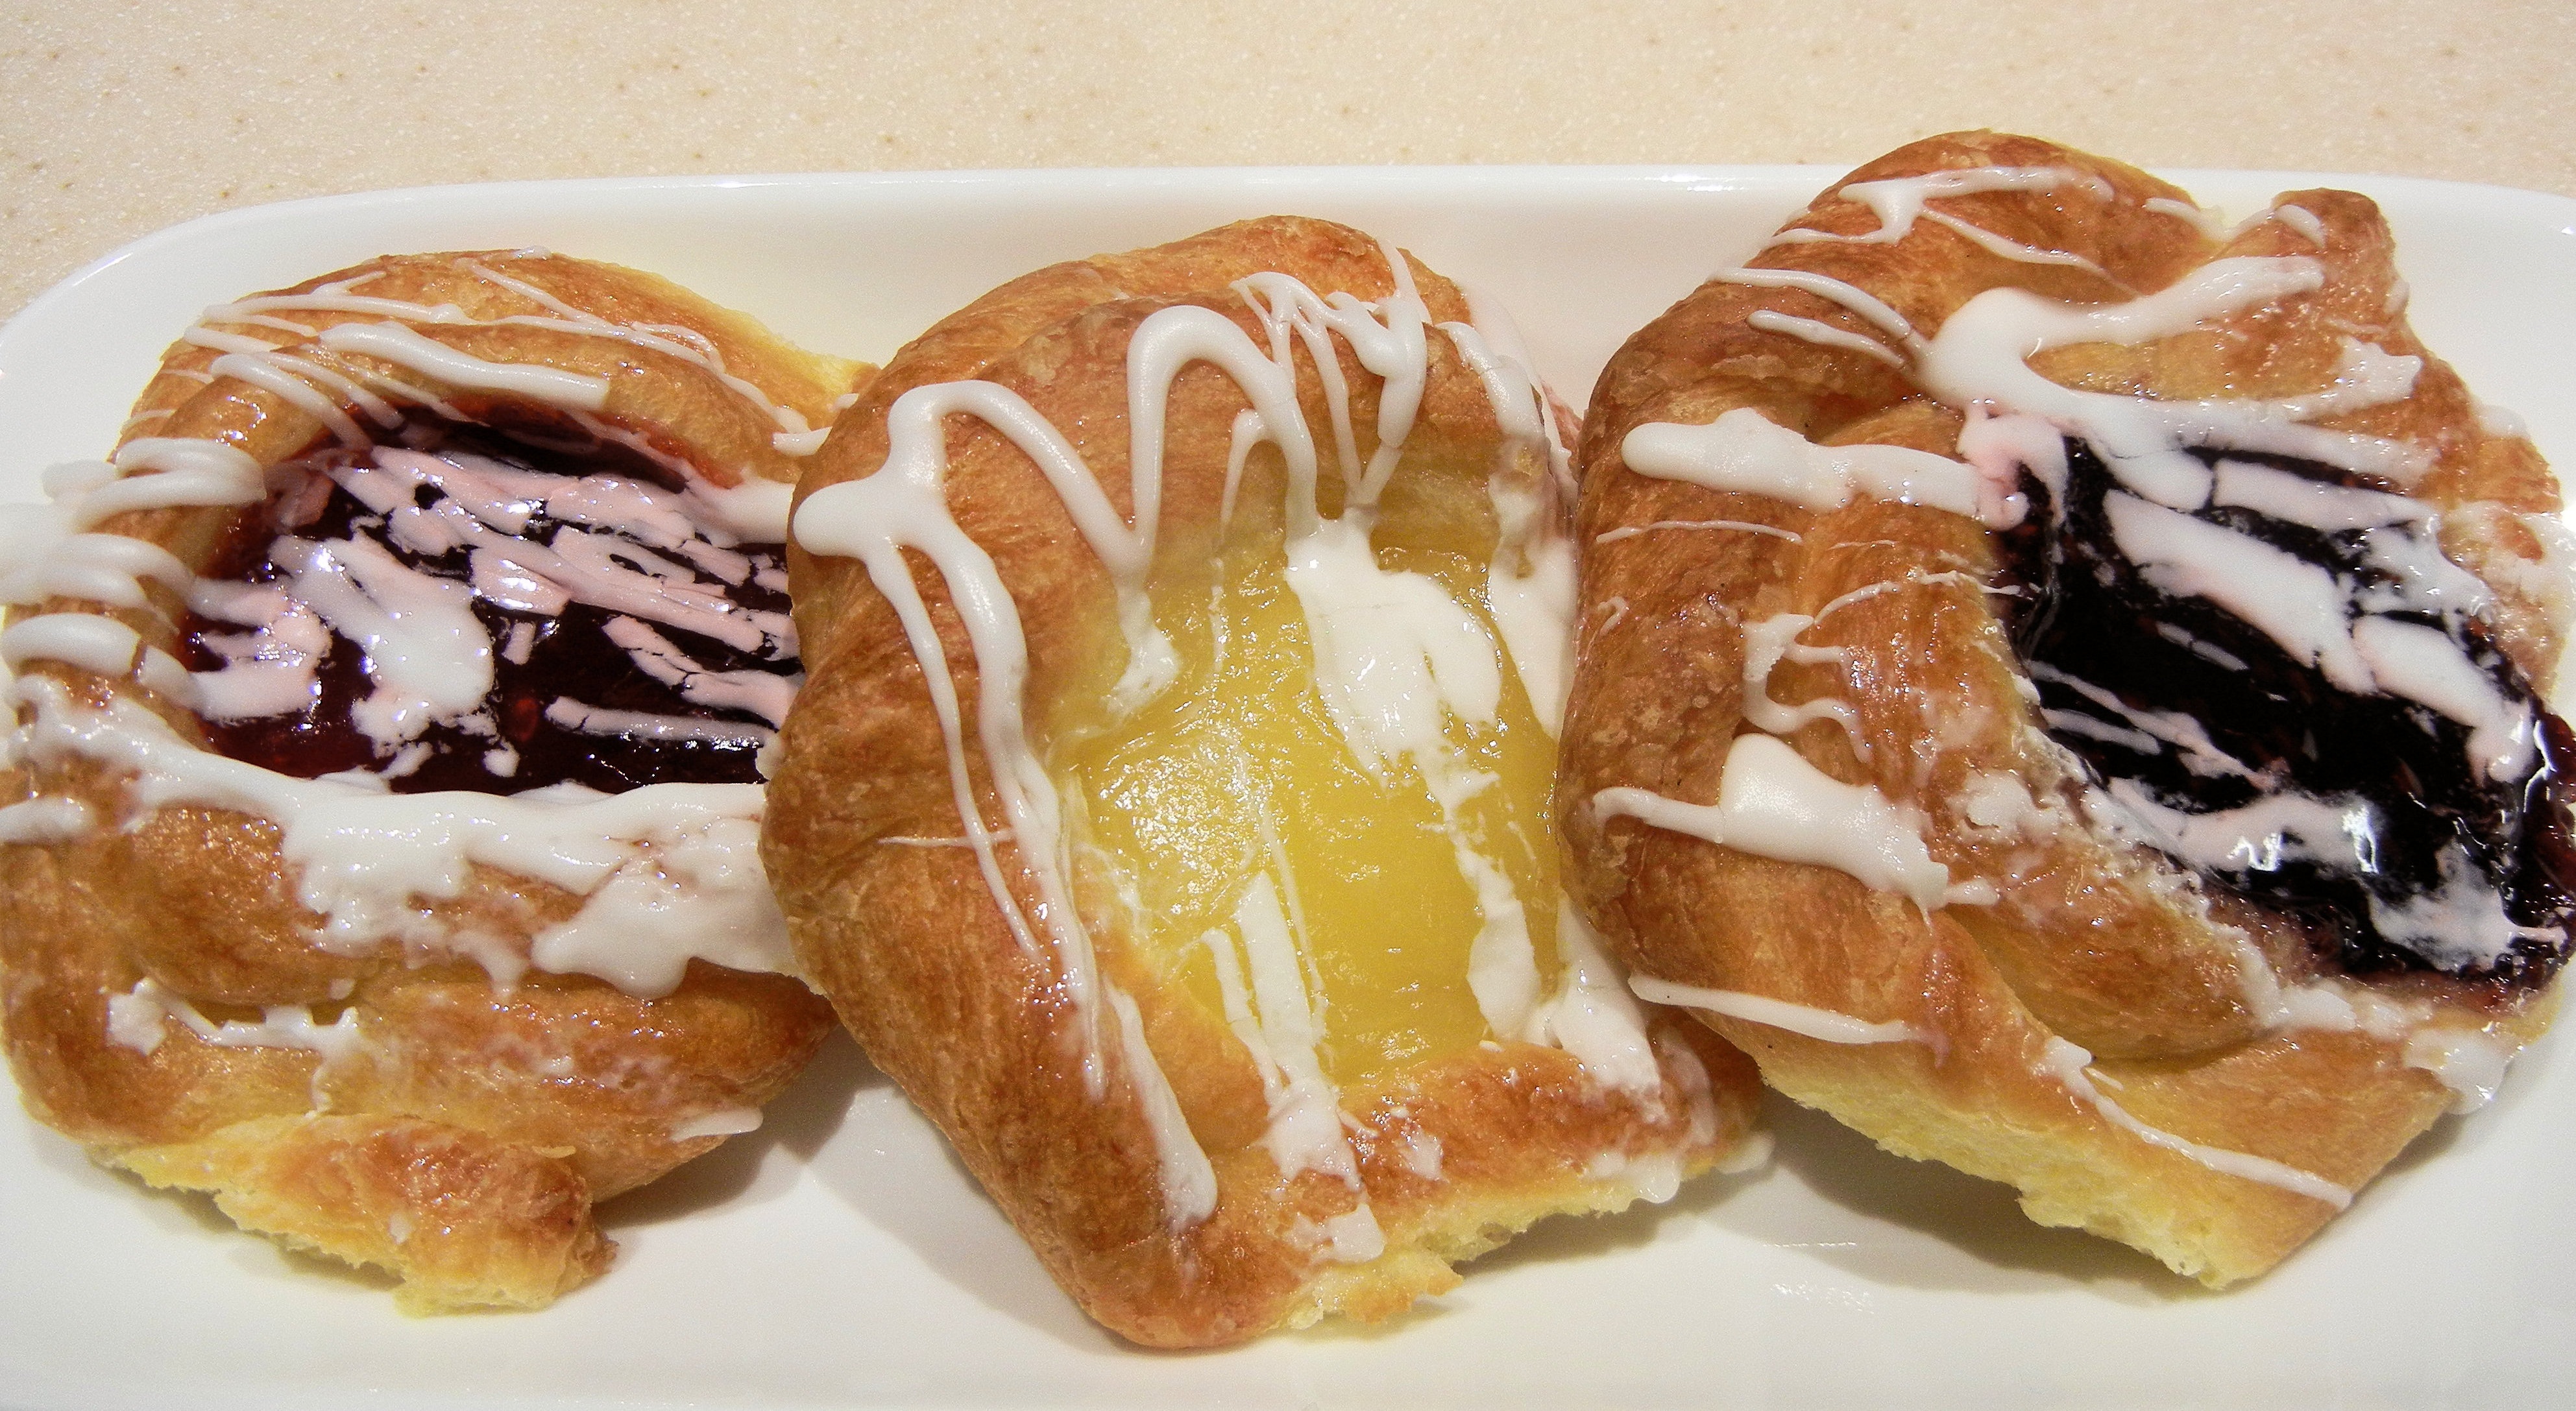
sweet, dish, meal, food, produce, breakfast, dessert, cuisine, baked goods, danish pastry, danish specialty, belgian waffle, profiterole